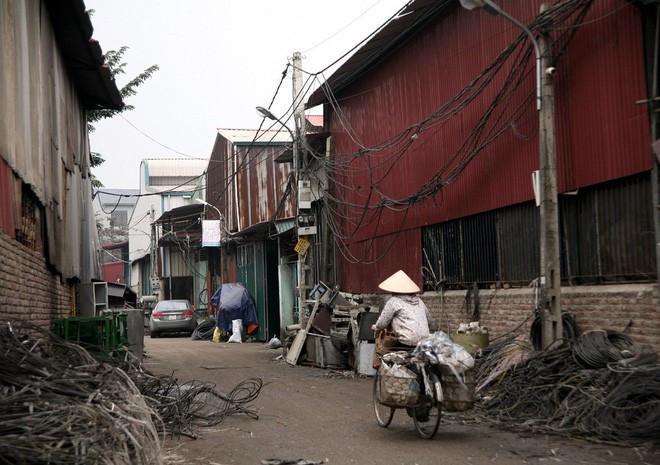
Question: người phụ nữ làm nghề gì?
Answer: cô ấy làm nghề nhặt ve chai phế liệu